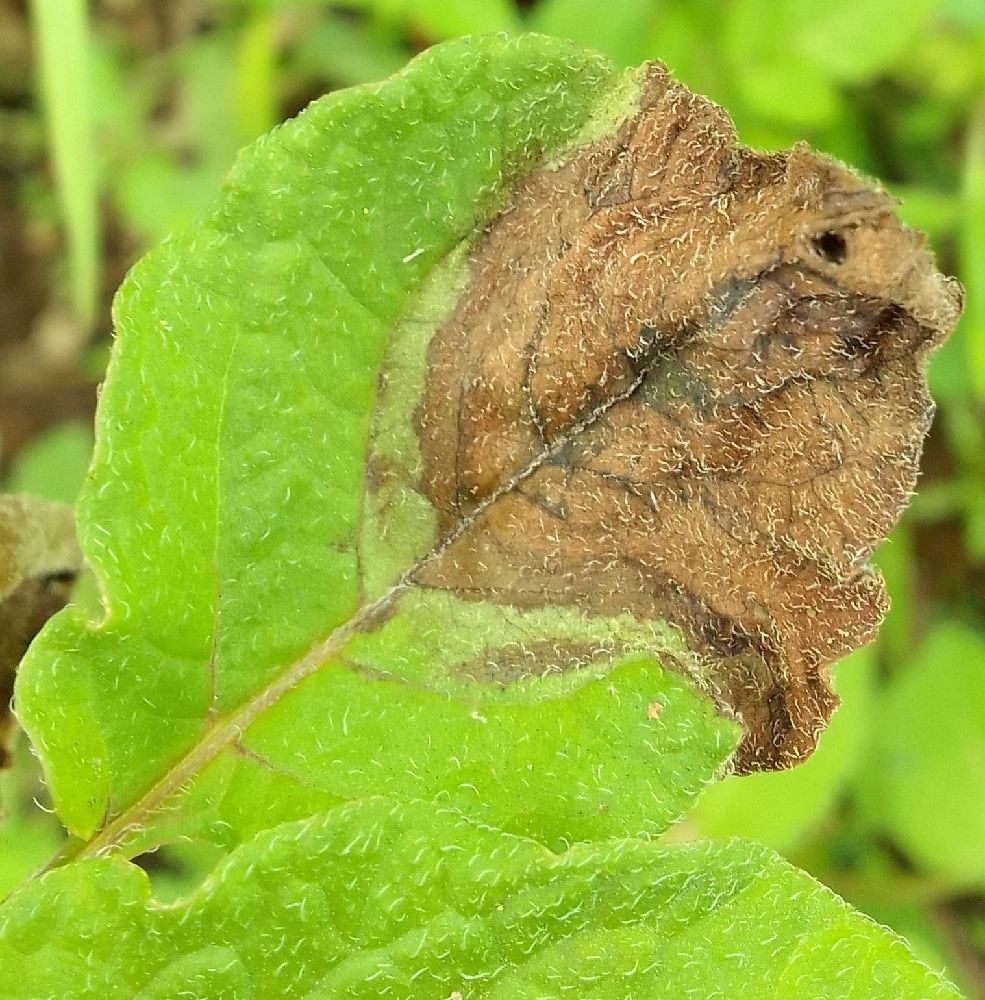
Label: Late blight